1453–1821: The Coming of Liberation

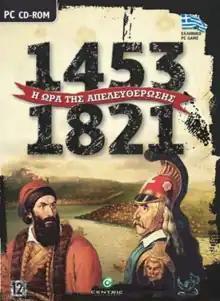
PC box cover

1453–1821: The Coming of Liberation is a real-time strategy video game developed by Greek game developer S.D.S. Game Studios and published by Centric Multimedia. Released in 2008 for Microsoft Windows, it is the first Greek real-time strategy video game to receive a physical retail release.